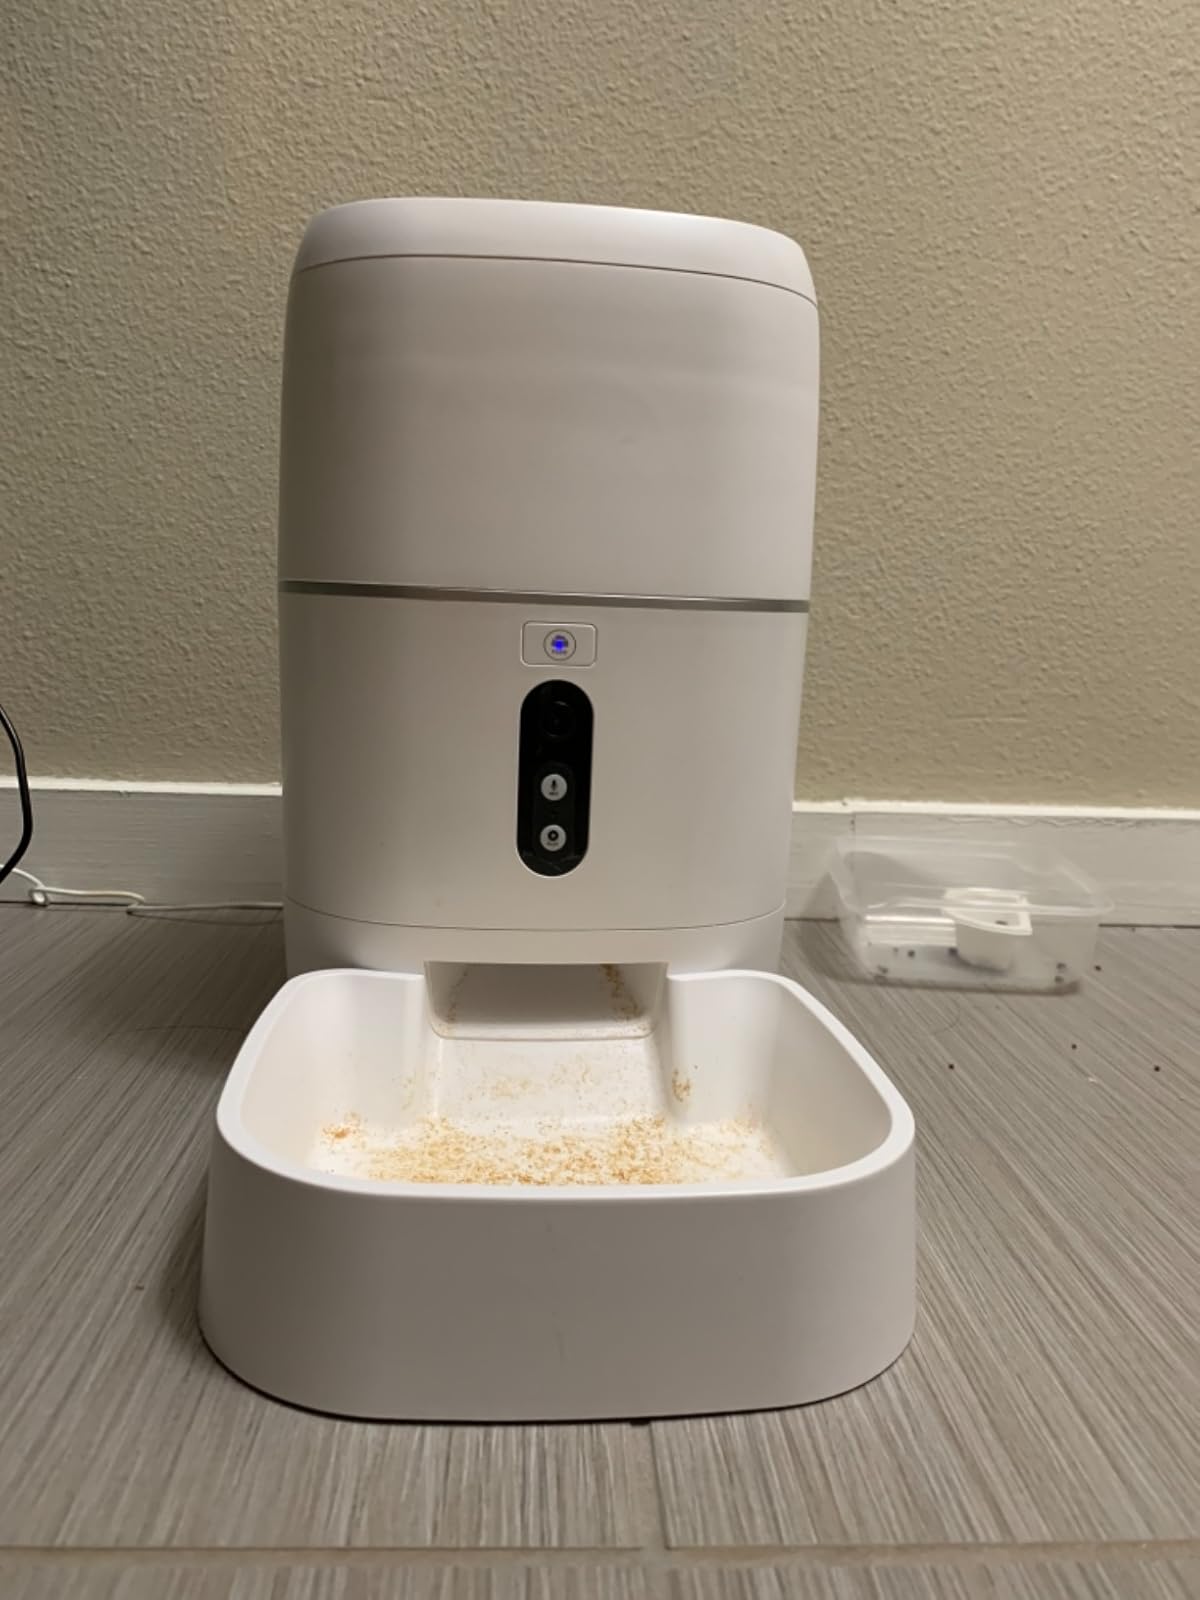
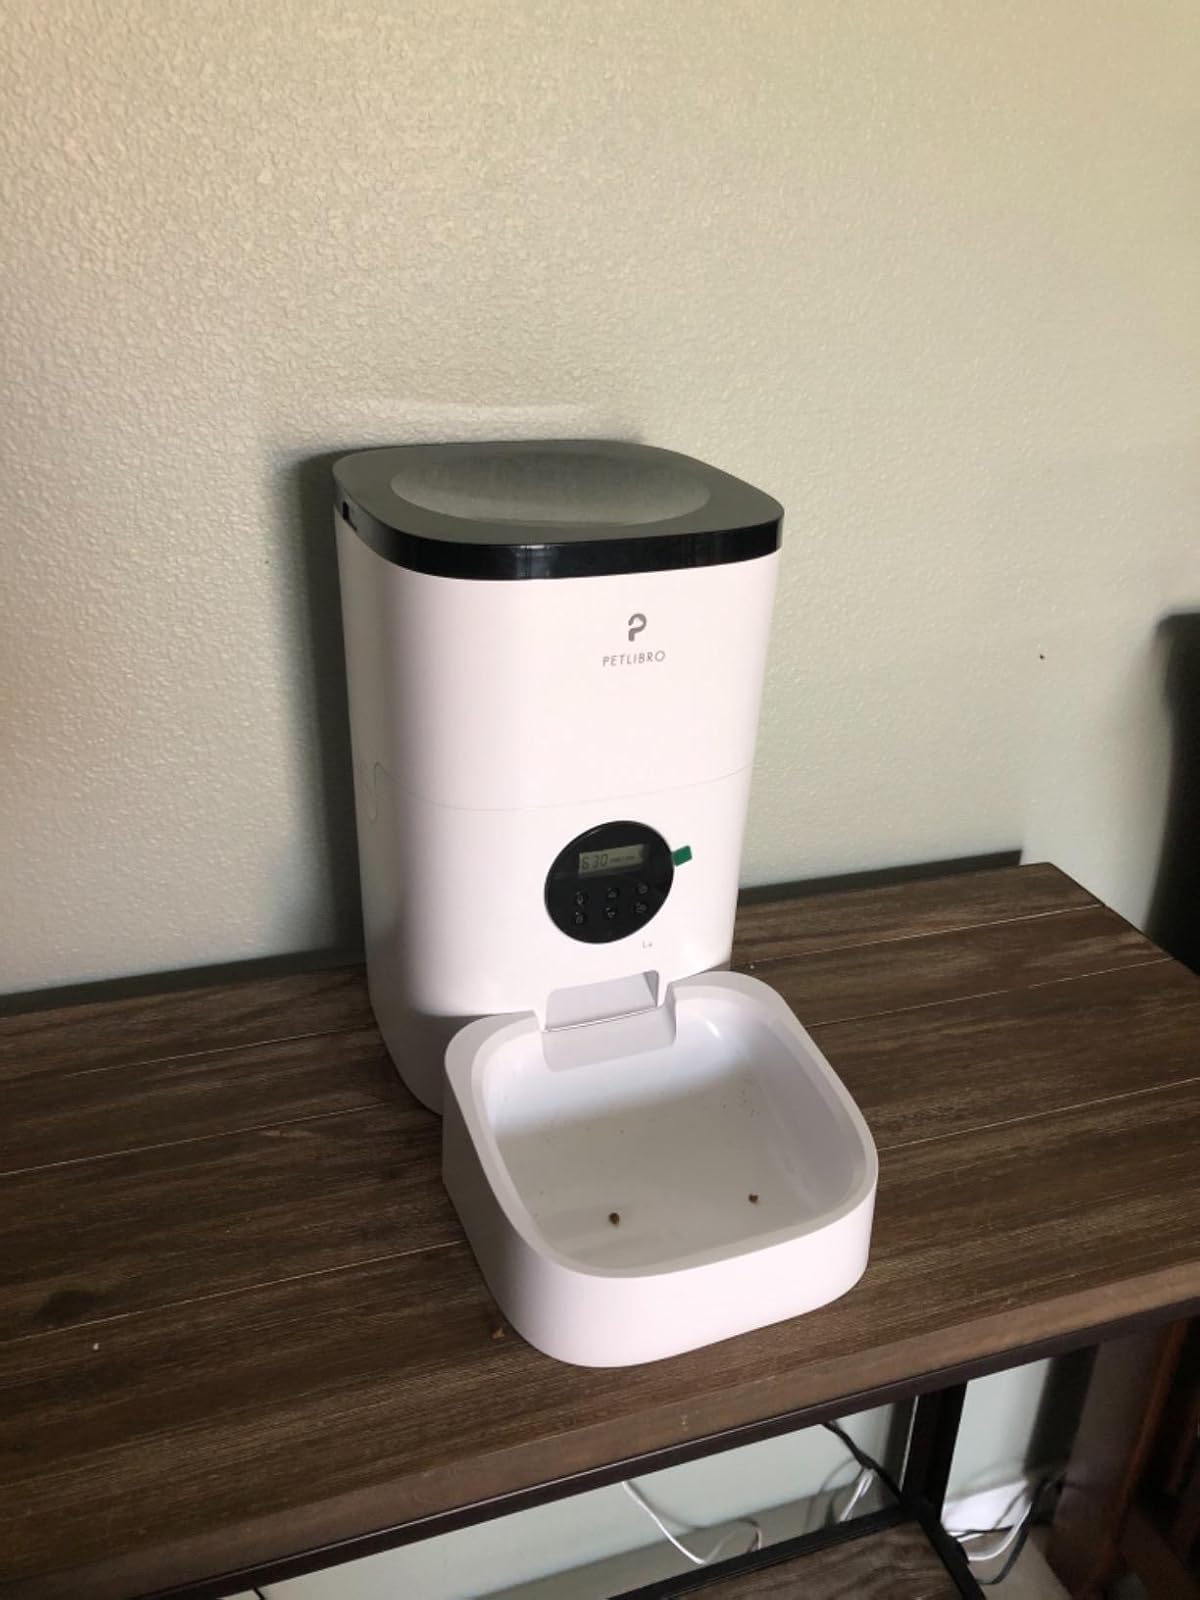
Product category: items_feeder
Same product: no